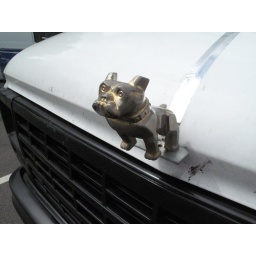
spotted in the parking lot at the flea market